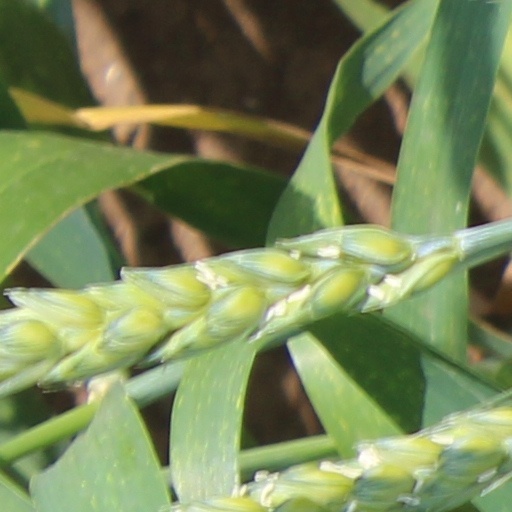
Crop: wheat